Iris Tabeling

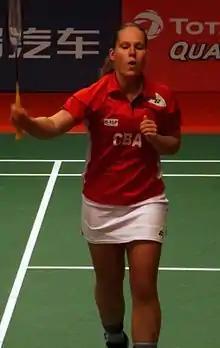
Tabeling at 2015 BWF World Championships

The BWF Grand Prix had two levels, the Grand Prix and Grand Prix Gold. It was a series of badminton tournaments sanctioned by the Badminton World Federation (BWF) and played between 2007 and 2017.